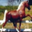
Label: horse